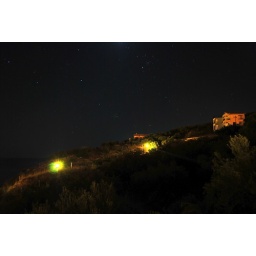
View out of the bedroom in Cretian holiday house - 30 secs exposure. Sea on left just visible.